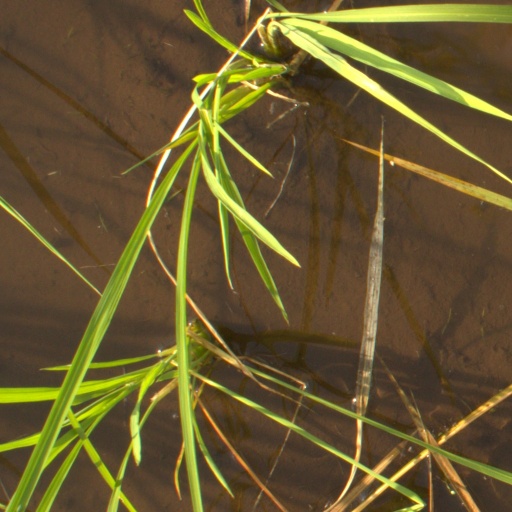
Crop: rice